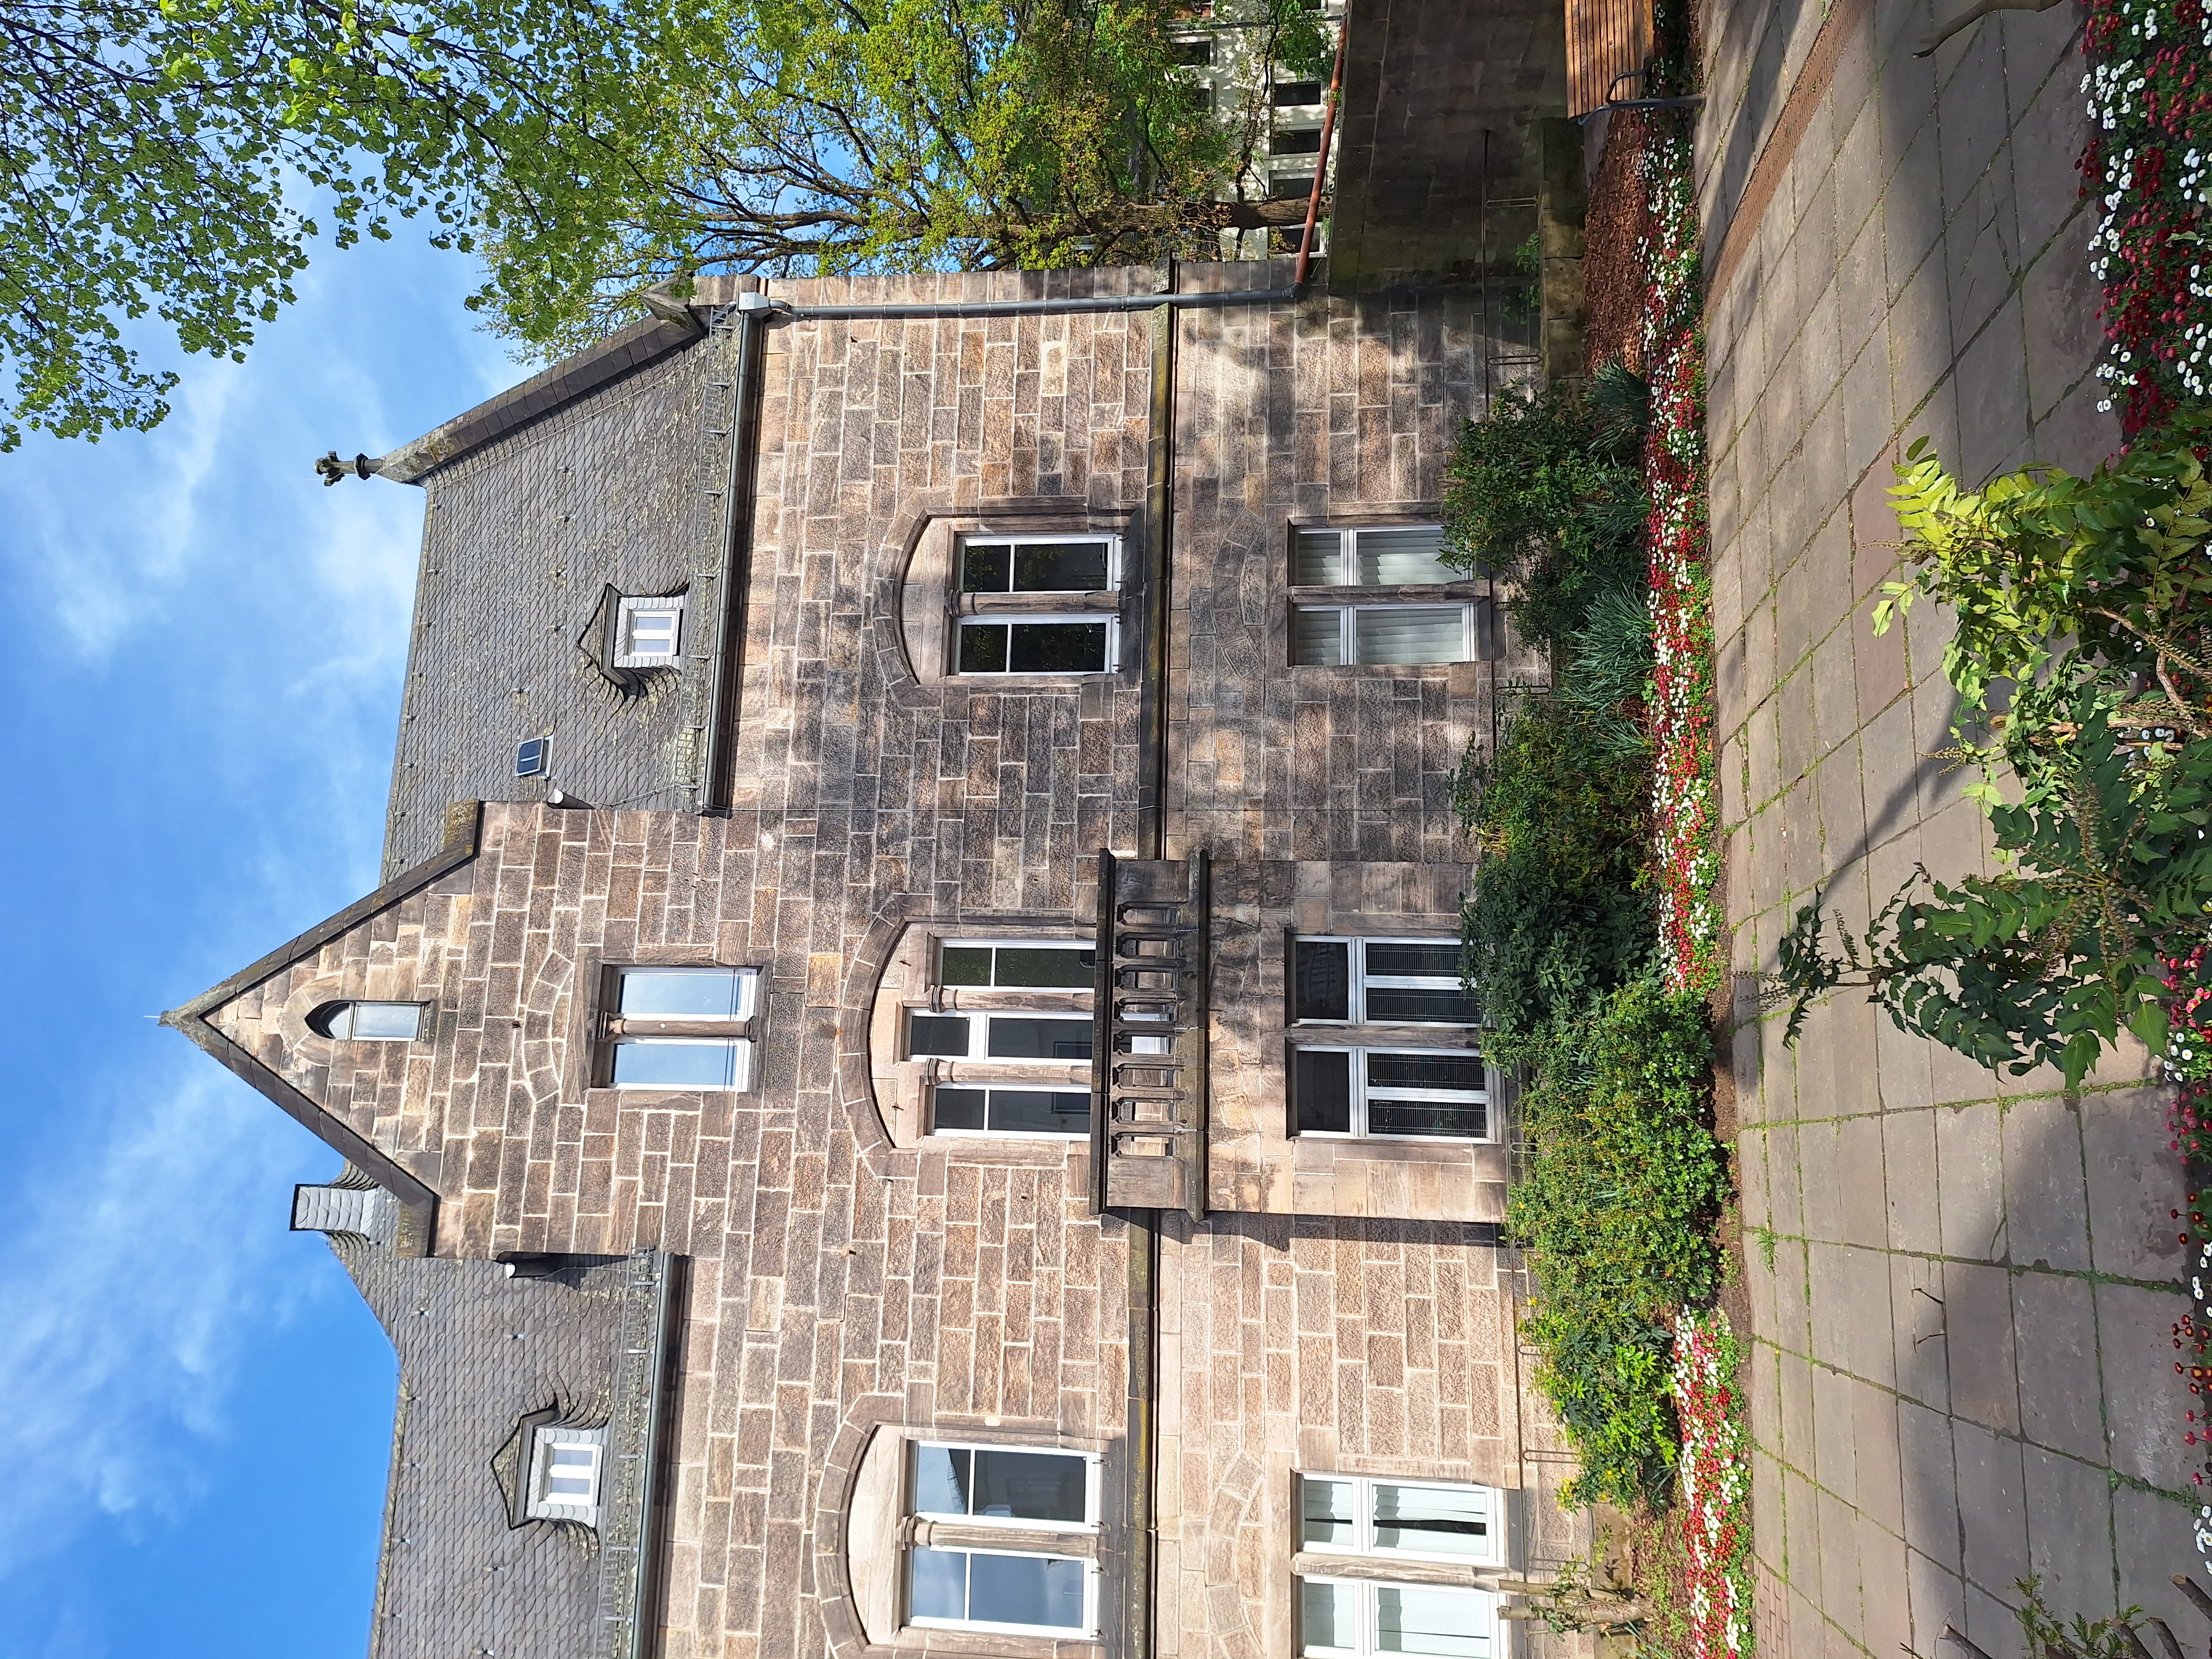
Building: Deutschhausstraße 1